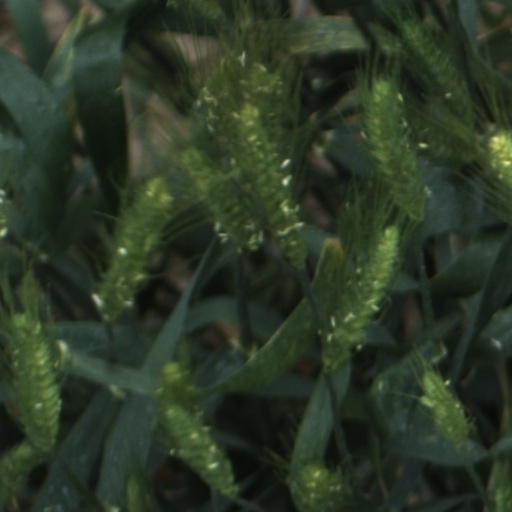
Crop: wheat